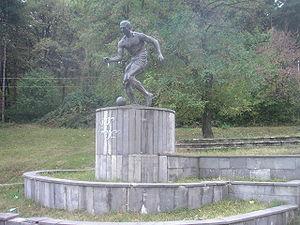
Givi Dmitrievitch Chokheli fut un footballeur géorgien évoluant au poste de défenseur. Il fit partie de l'équipe de l'URSS qui remporta le titre de champion d'Europe lors de l'Euro 1960. Il est mort le 25 février 1994 à Tbilisi.